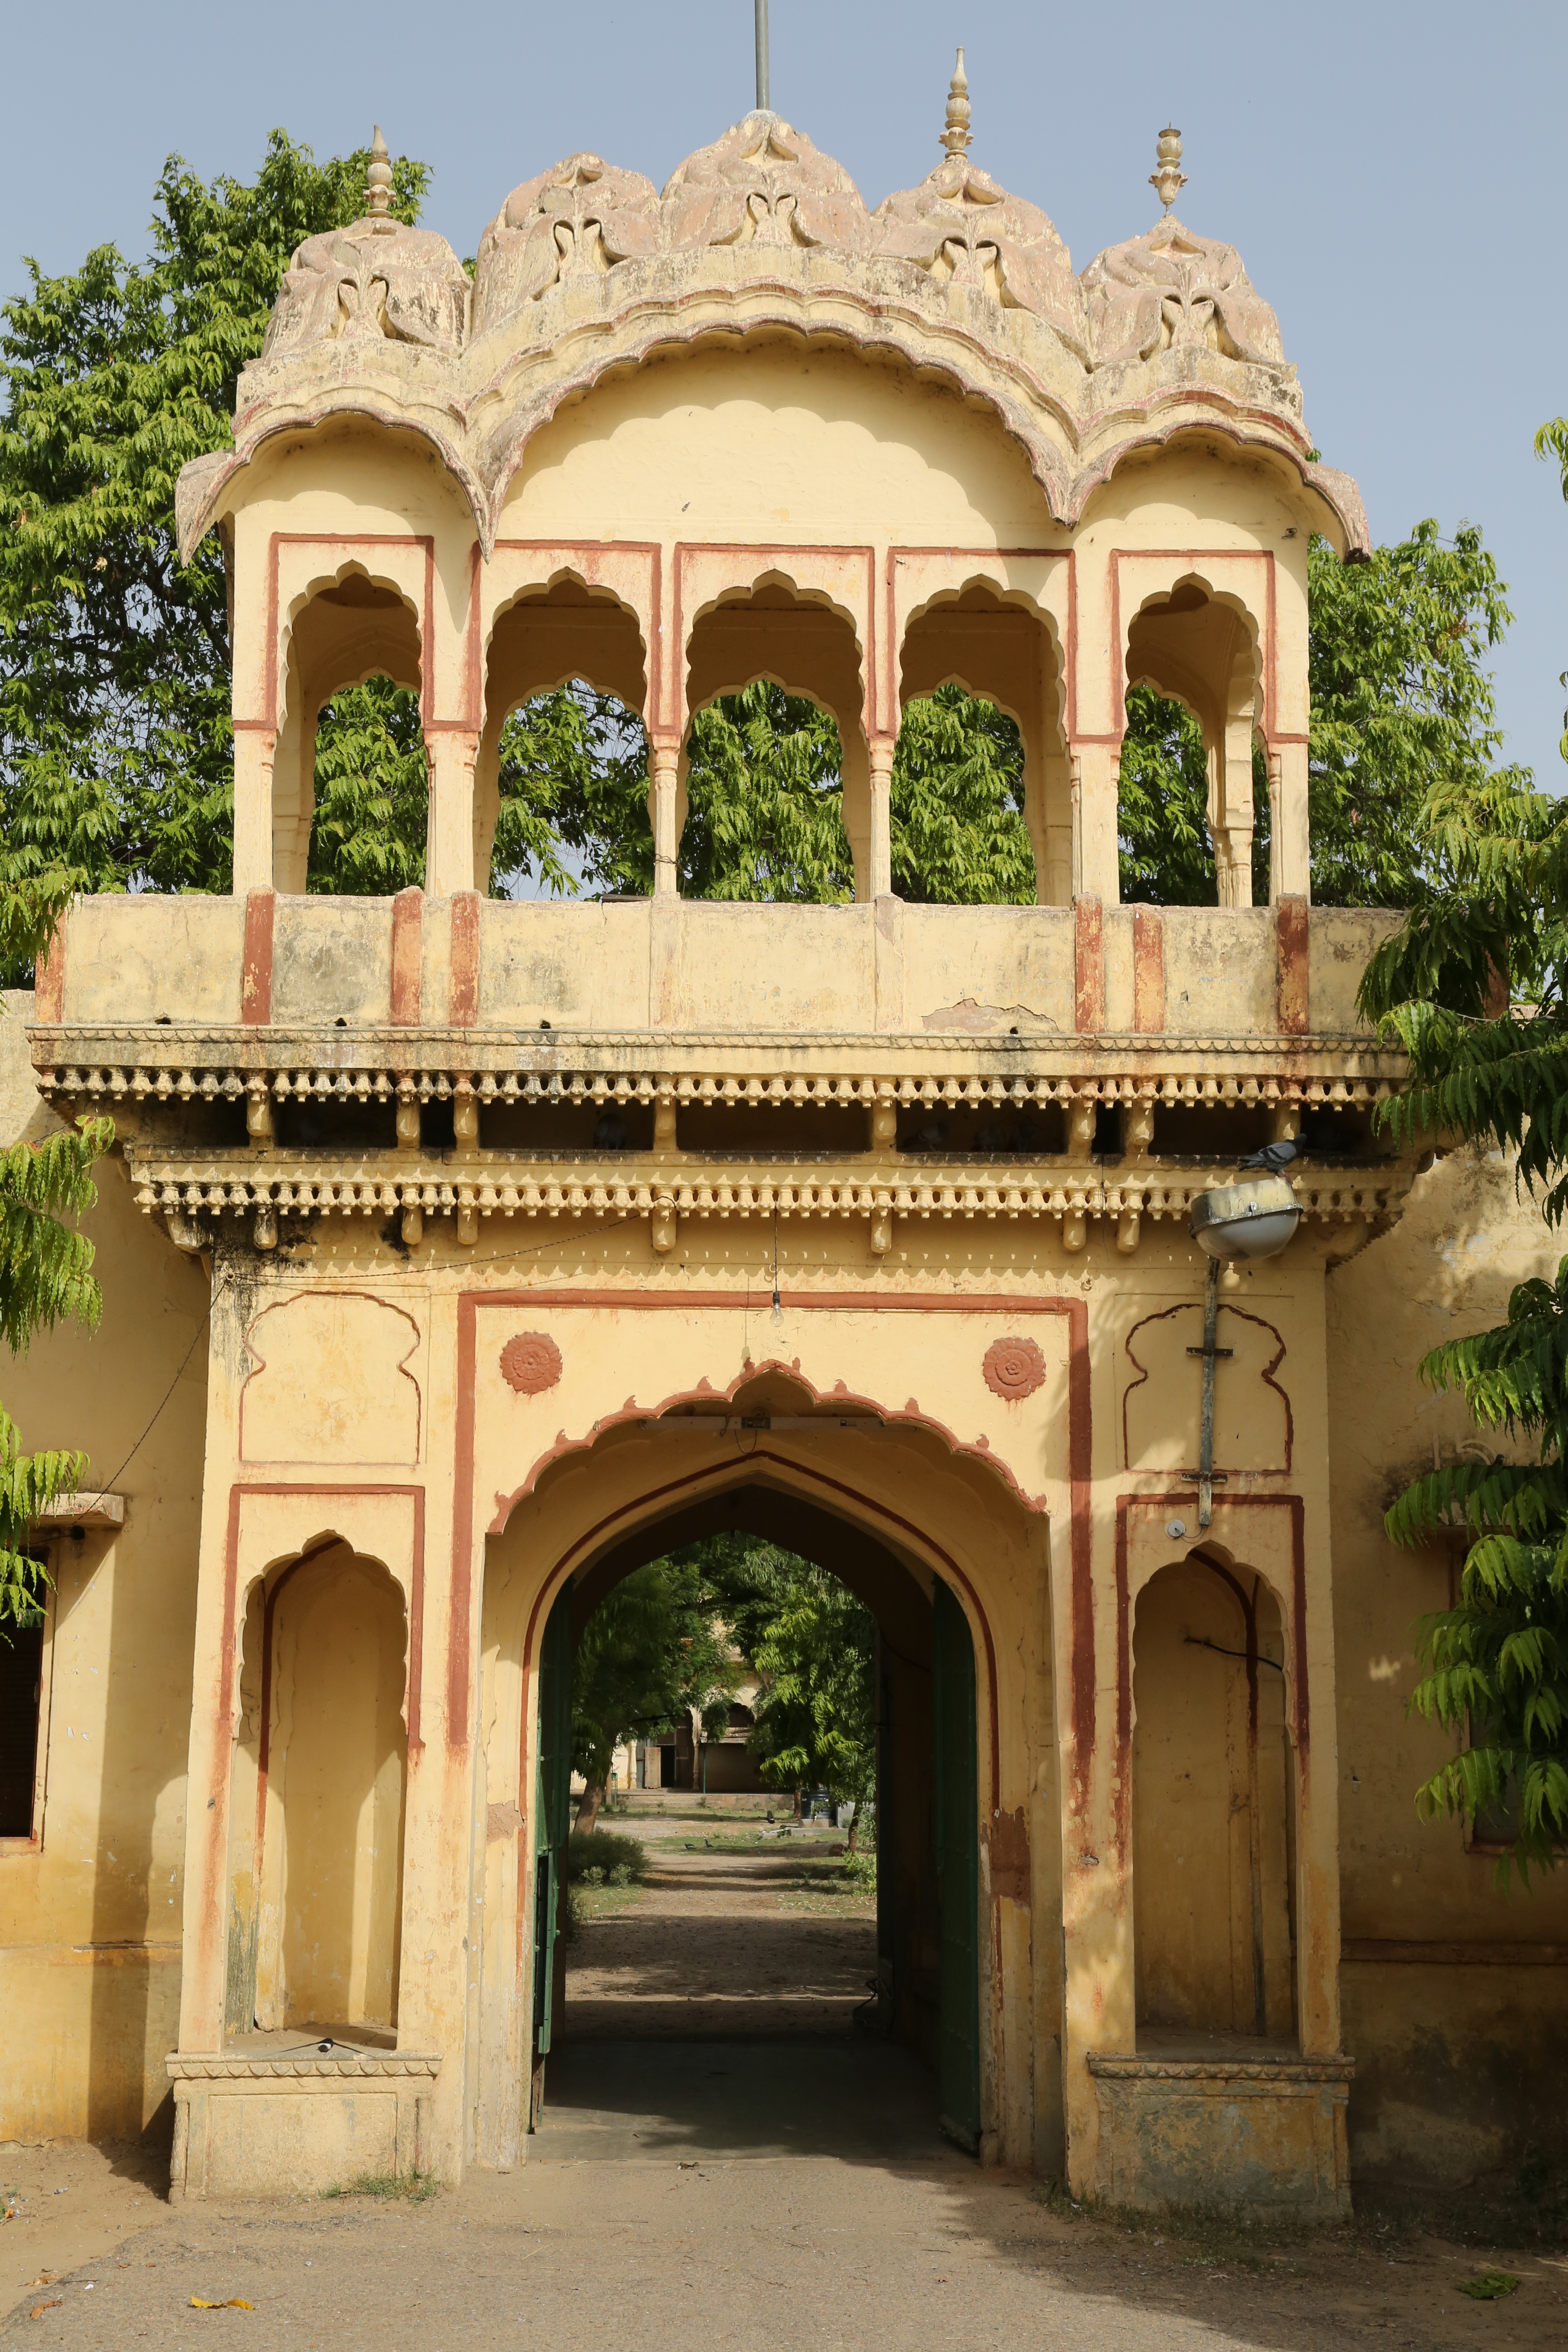
architecture, mansion, building, palace, arch, castle, ancient, landmark, facade, sightseeing, historic, tourism, fortress, courtyard, temple, monastery, heritage, india, historical, estate, traditional, mahal, jaipur, hacienda, rajasthan, historic site, ancient history, rajput